Hans Lunding

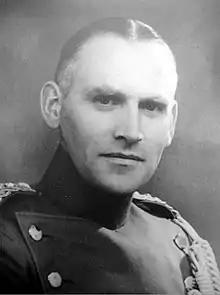
Lunding in 1932

Hans Mathiesen Lunding (25 February 1899 – 5 April 1984) was a Danish officer, eventing rider, resistance fighter and director of military intelligence in Denmark.